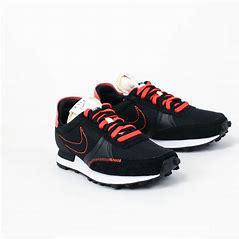
Brand: Nike
Model: Dbreak Type